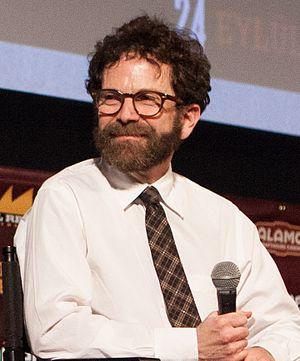
Anomalisa est un film américain en stop motion réalisé par Duke Johnson et Charlie Kaufman.